Arthur Chichester, 2nd Earl of Donegall

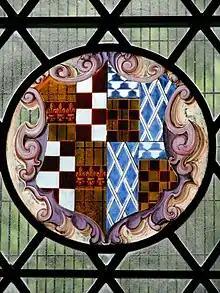
Stained glass, All Saints Church, Horsford, Norfolk, showing arms of Dacre Barrett, son of Richard Barrett and Anne Loftus. He married, firstly, Lady Jane Chichester, daughter of Arthur Chichester, 2nd Earl of Donegall and Jane Itchingham. Arms of Lennard, Lord Dacre ("Or, on a fess gules three fleurs-de-lys of the first") quartering Barrett, Lord Newburgh ("Party per pale barry of four counterchanged argent and gules") impaling the arms of Chichester, Marquess of Donegall quartered with Echyngham ("Azure, fretty argent").

He was knighted at Whitehall in 1660, and served in the Irish House of Commons as Member of Parliament for Dungannon (1661–1666). He was also made an Irish Privy Counsellor in 1672.